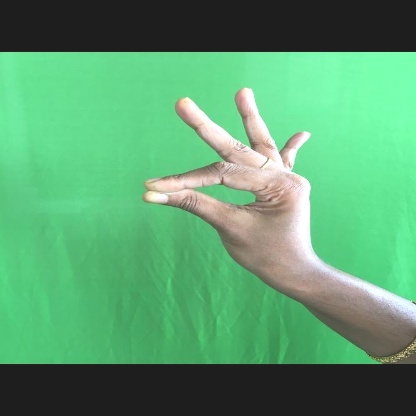
Mudra: Hamsasyam